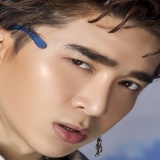
ca sĩ S.T Sơn Thạch